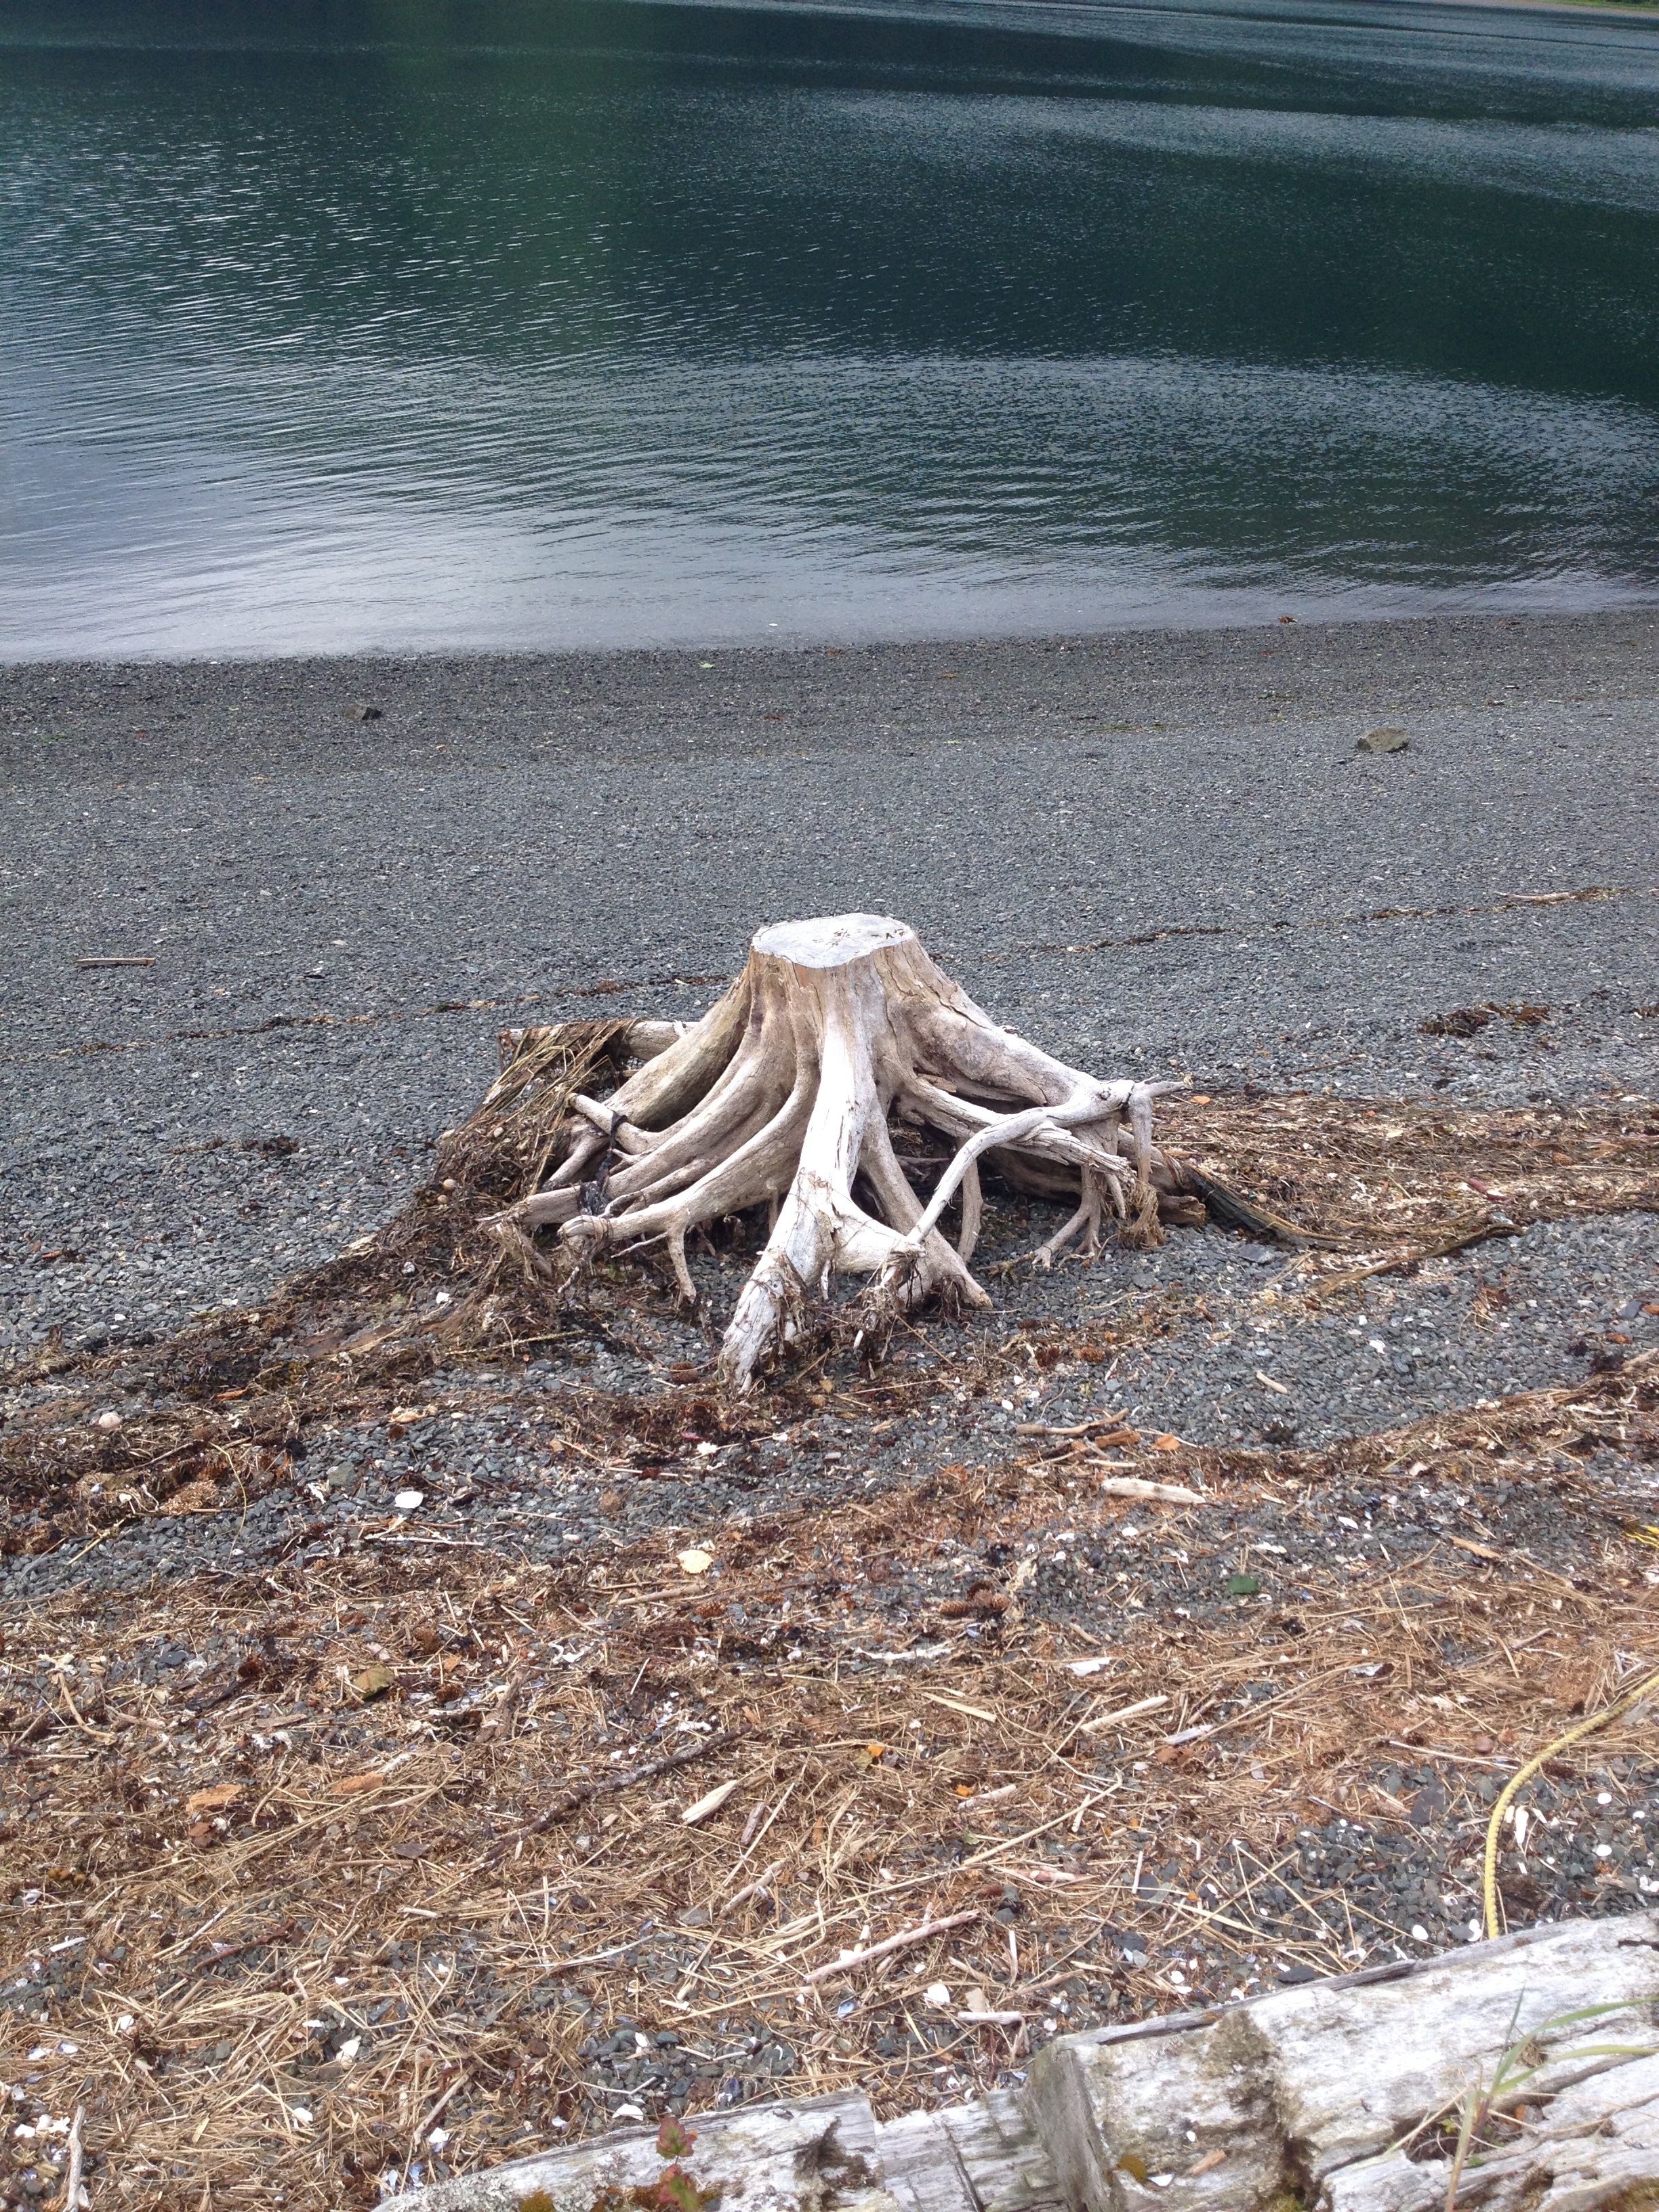
beach, sea, coast, water, nature, sand, rock, wood, stump, shore, wildlife, bay, alaska